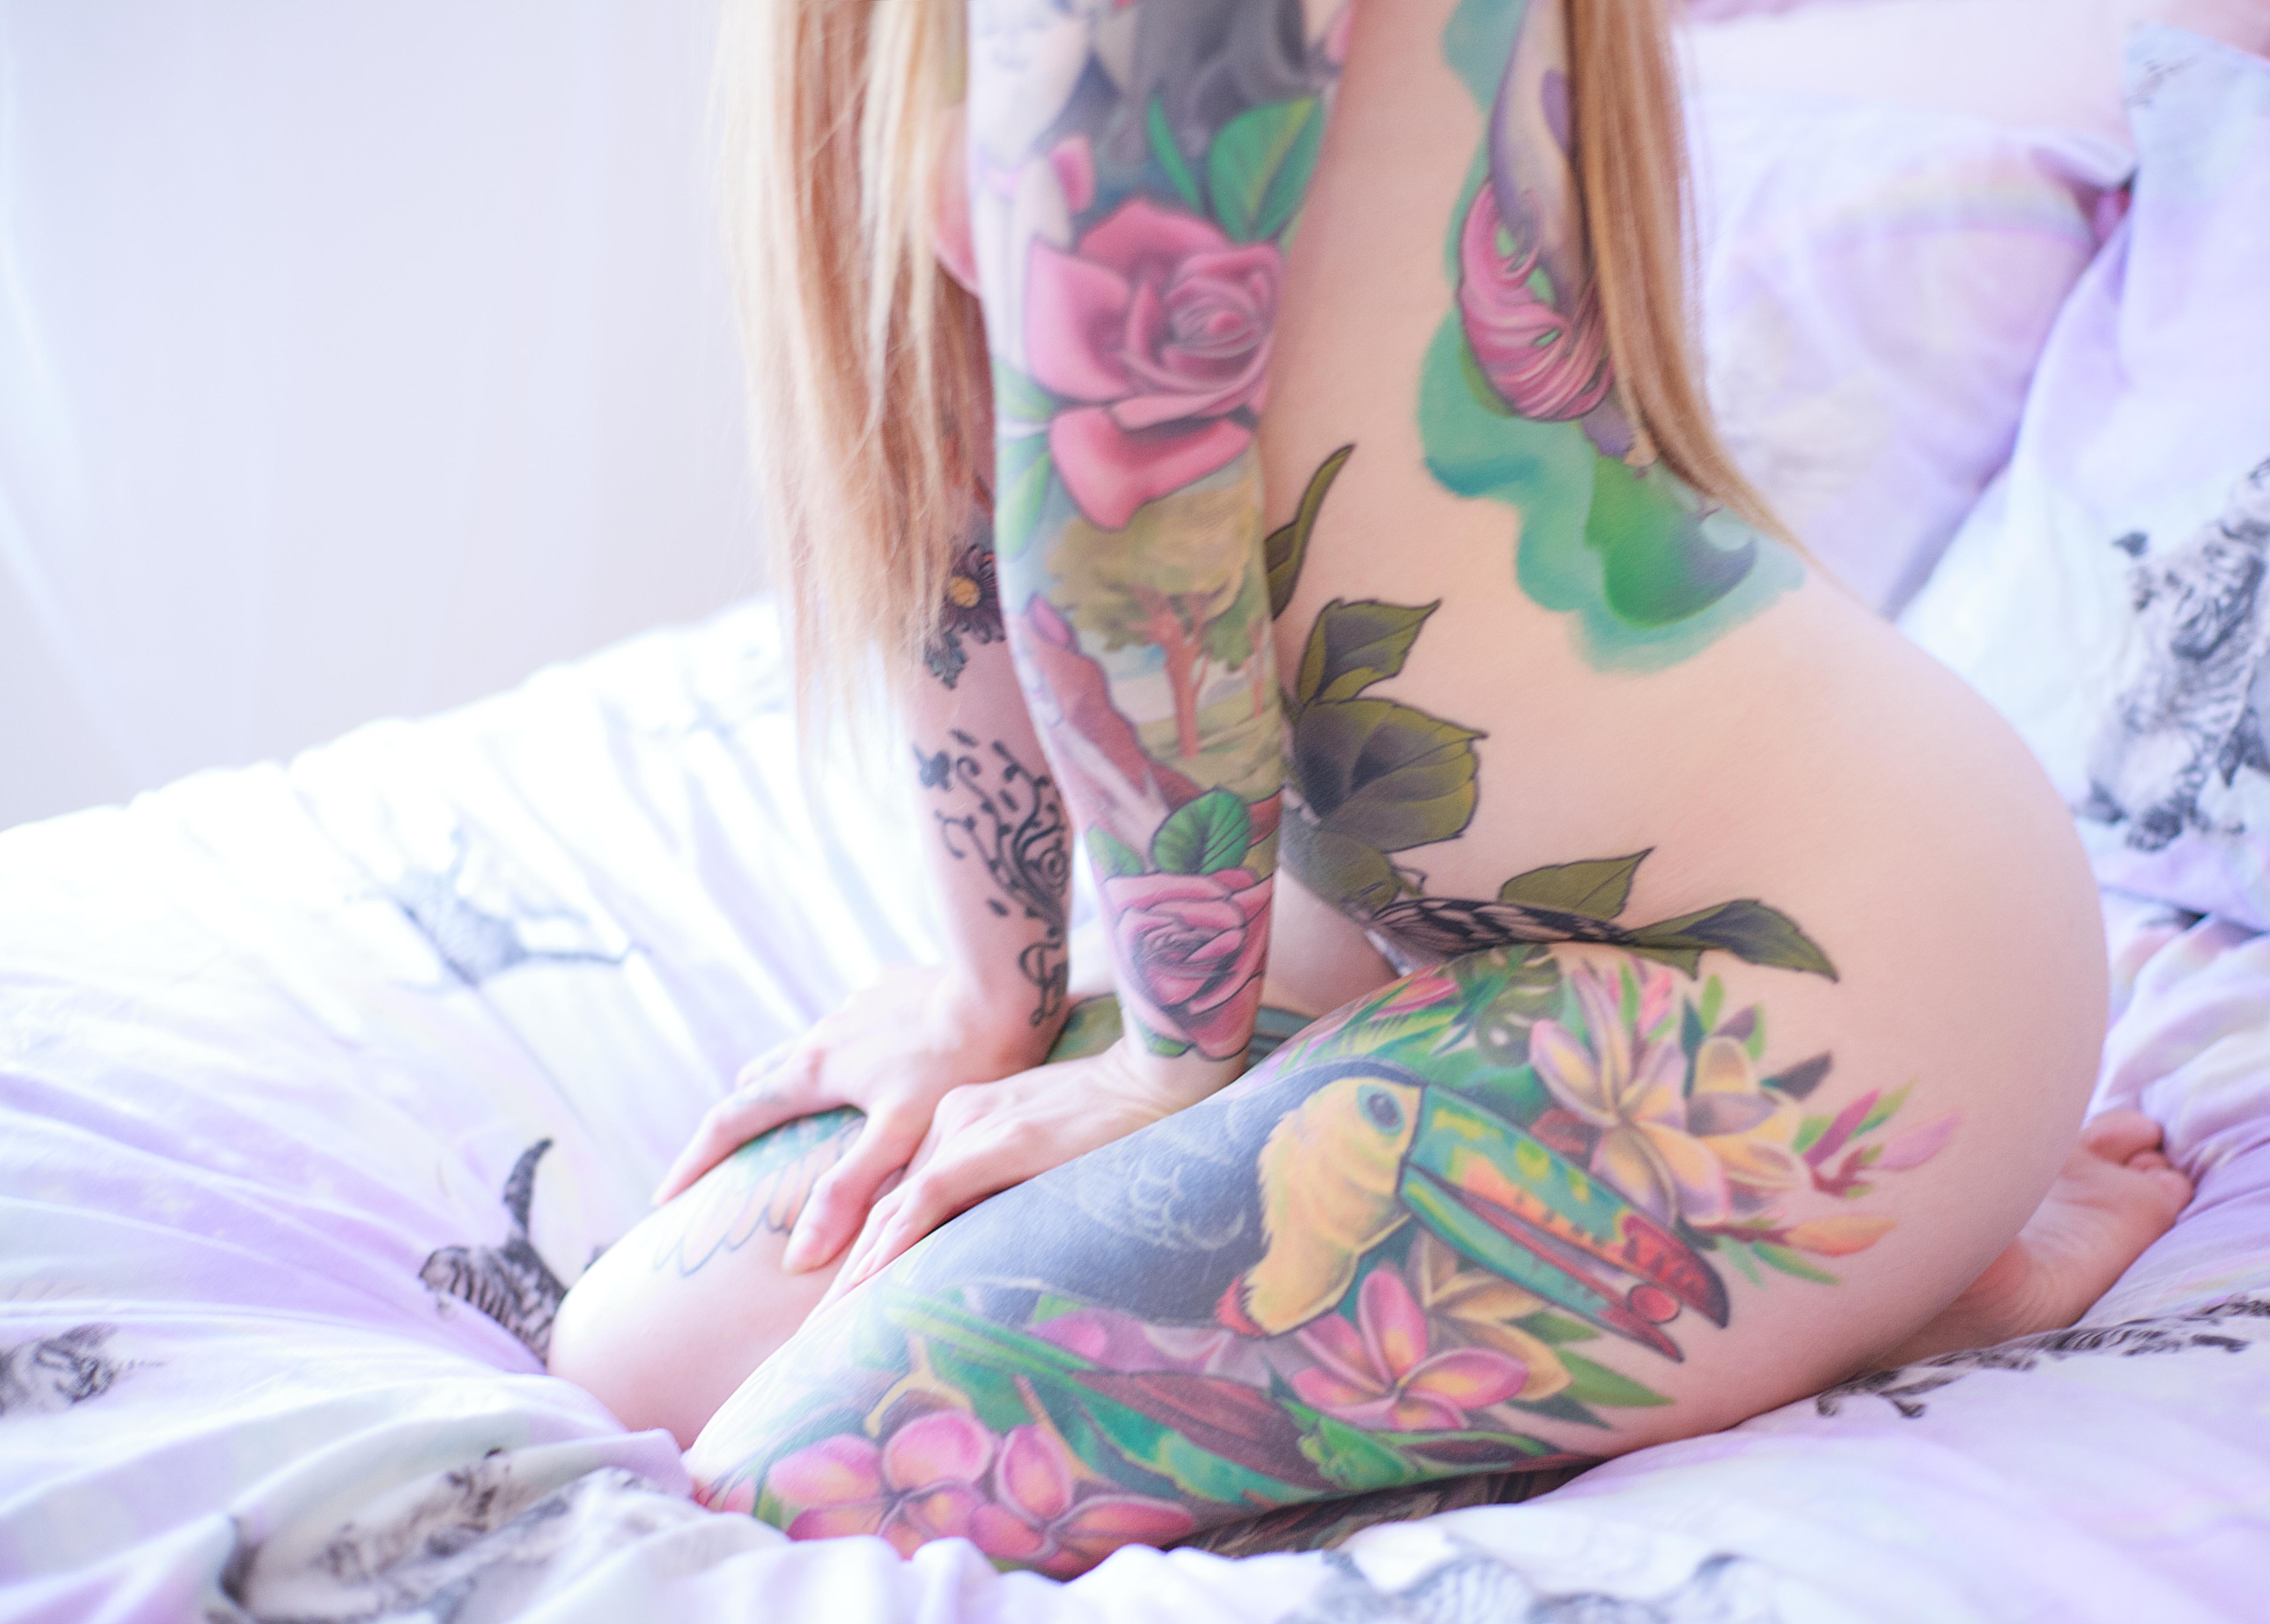
tattoo, person, people, girl, woman, hair, cute, sexy, arm, leg, joint, pink, shoulder, thigh, human body, plant, flower, neck, human leg, flesh, temporary tattoo